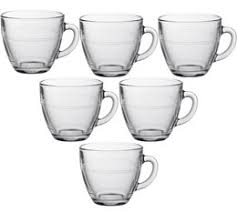
Label: glass